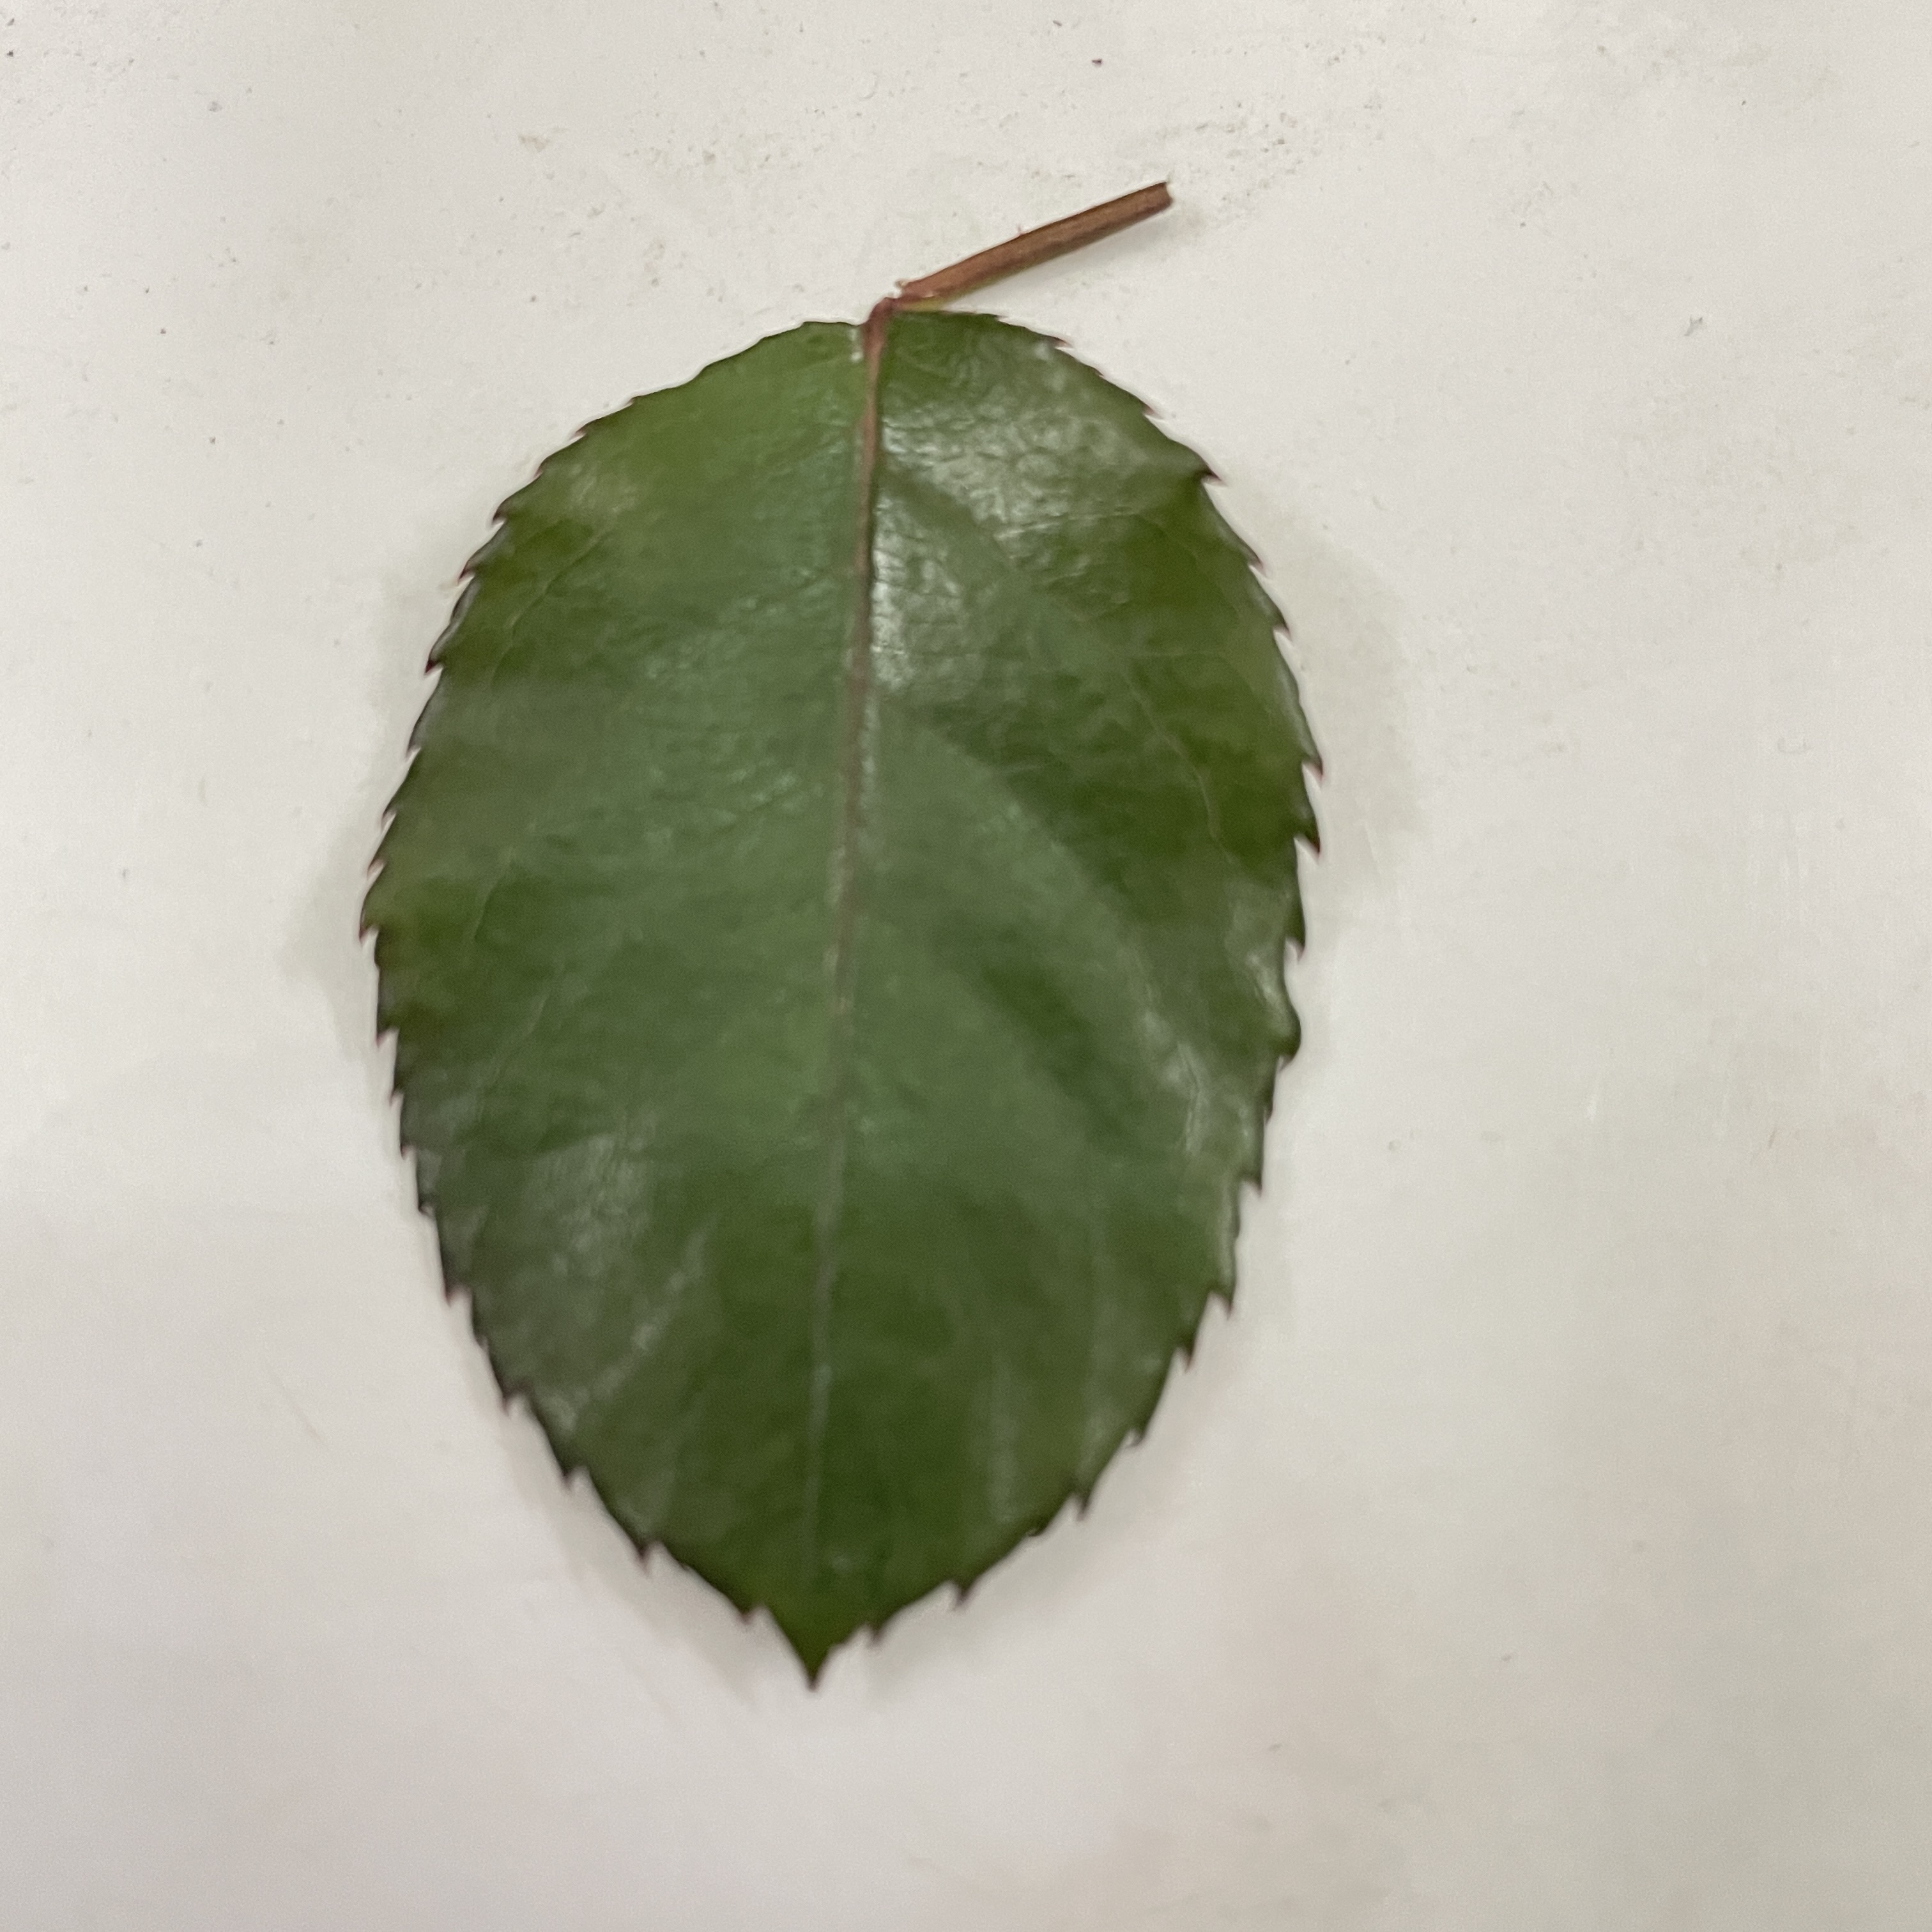
Label: Healthy Leaf